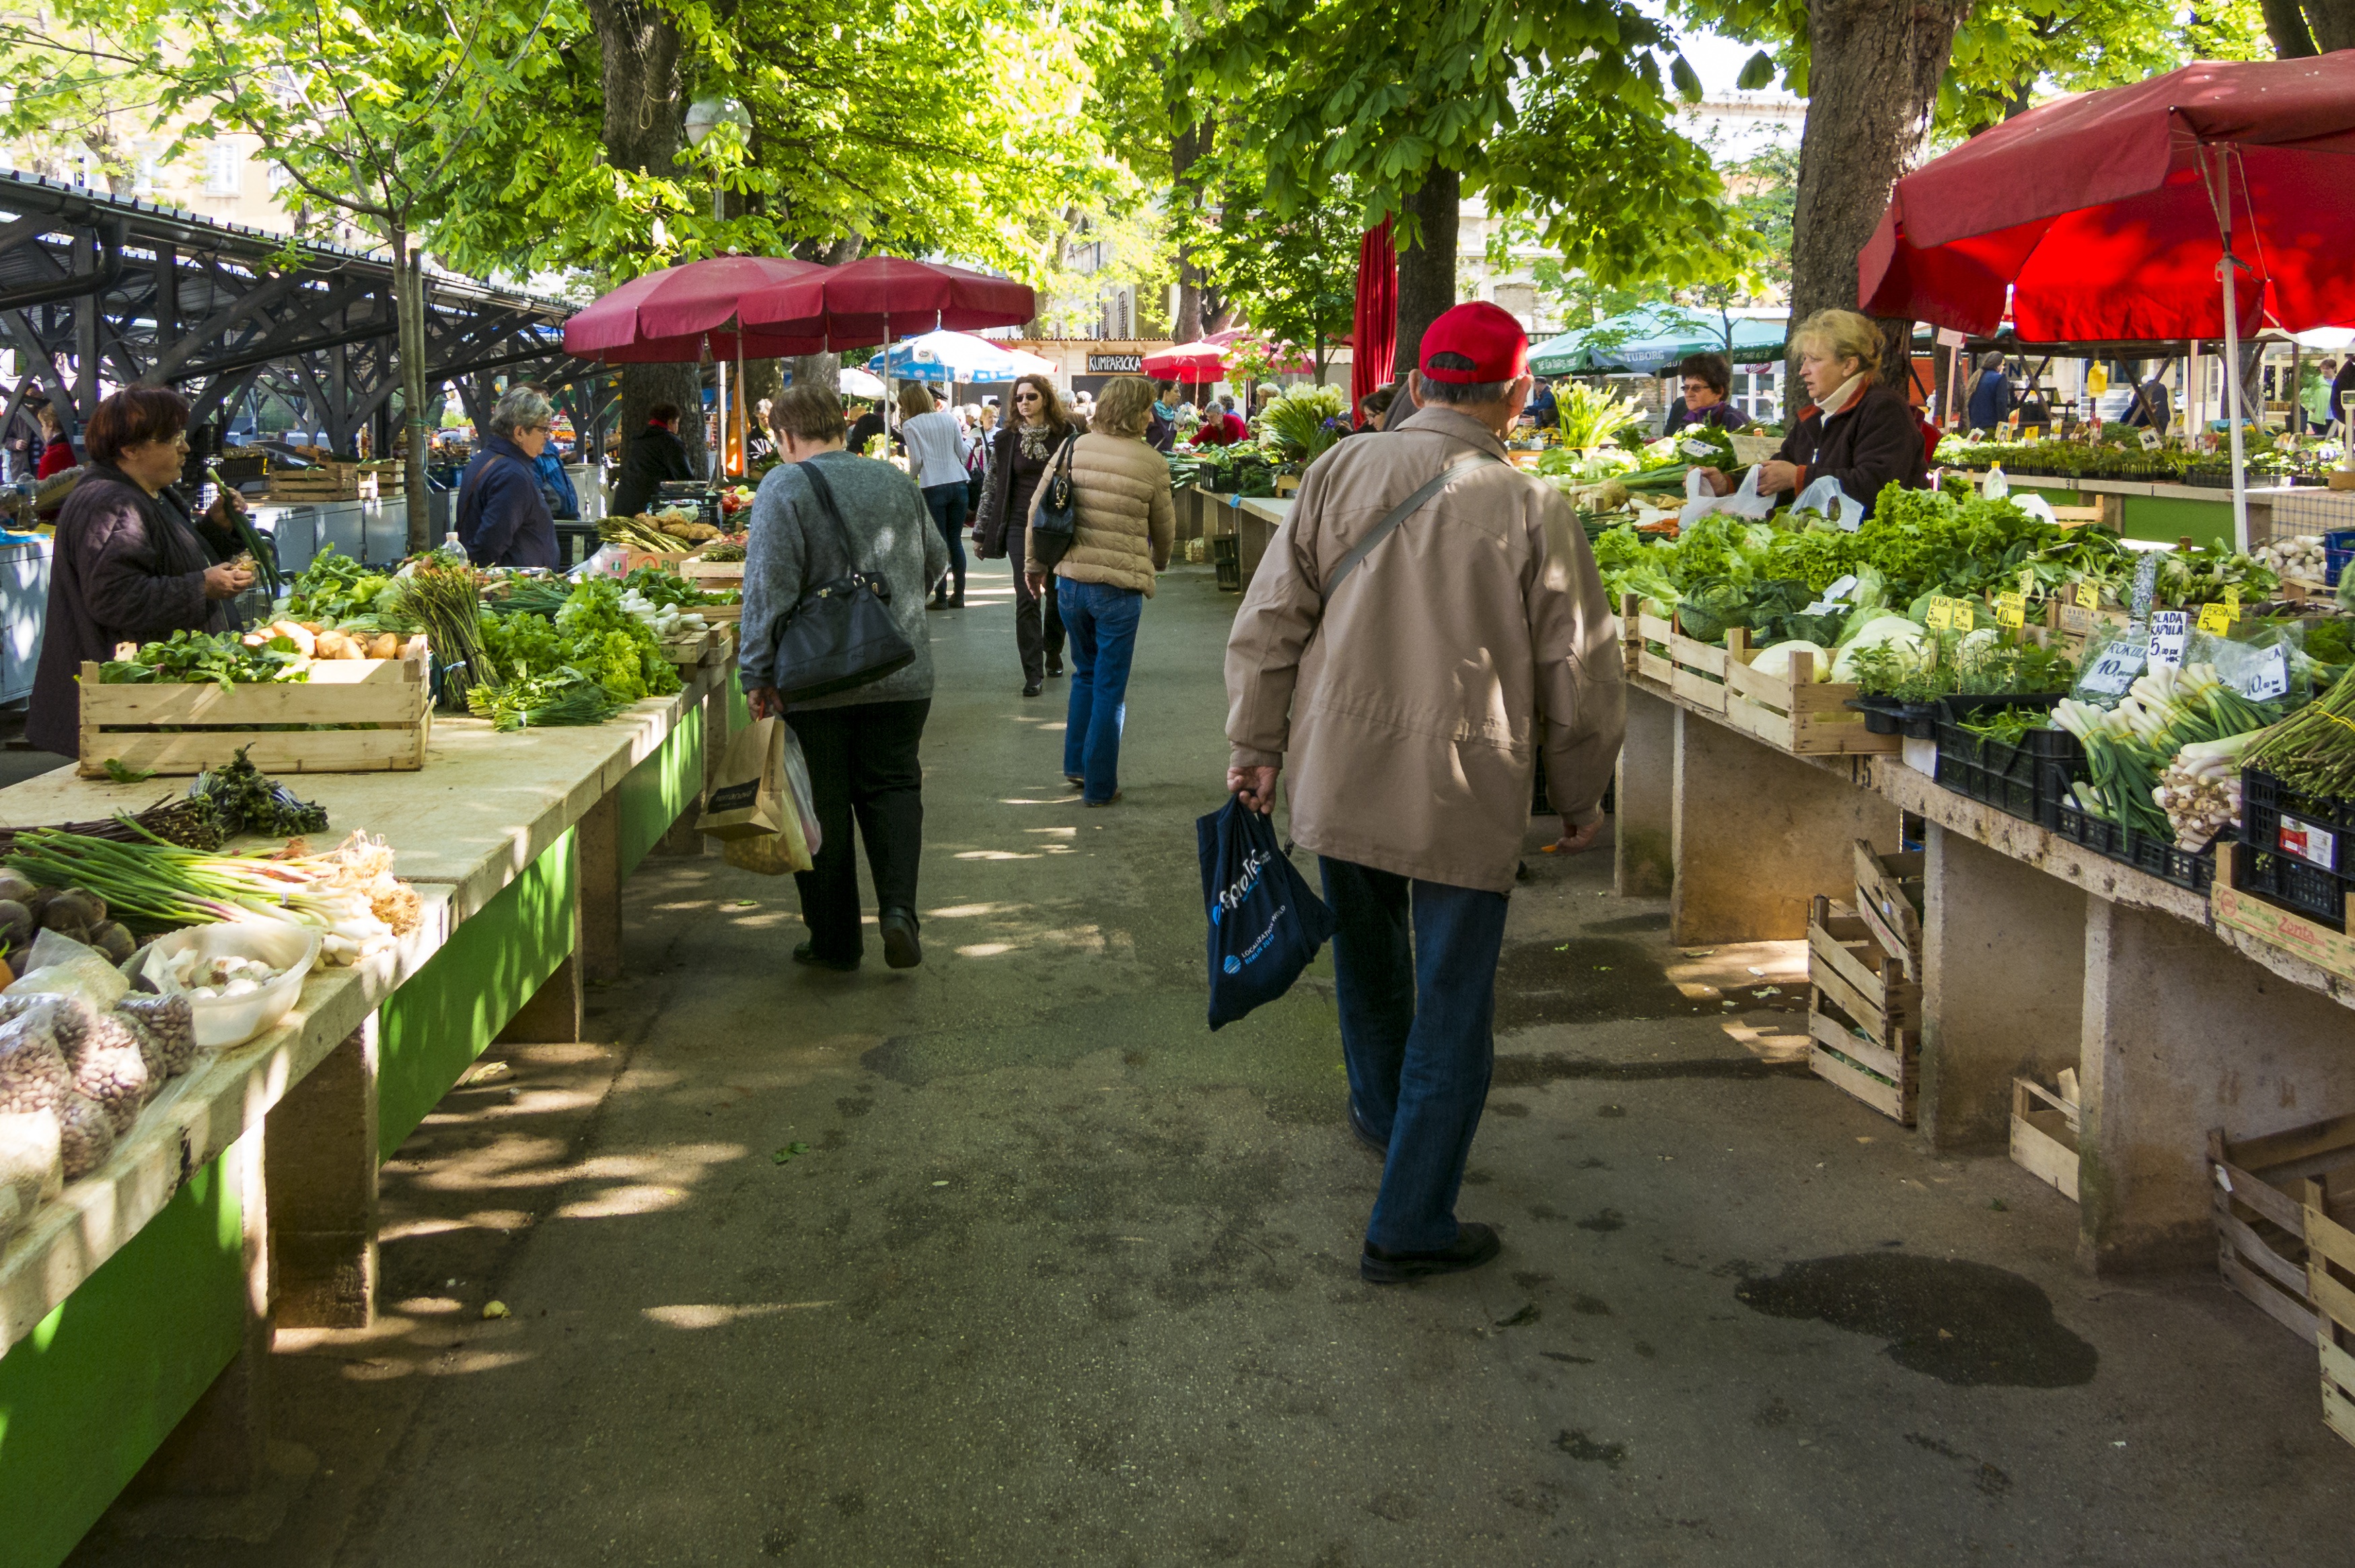
flower, city, food, vendor, bazaar, market, marketplace, public space, market stall, stall, vegetables, trade, sale, floristry, farmers local market, vegetable market, human settlement